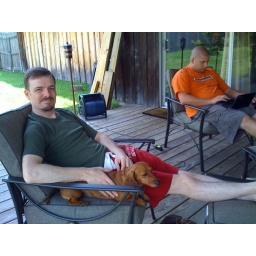
Me, Libby, and some guy in an orange shirt named Chet.